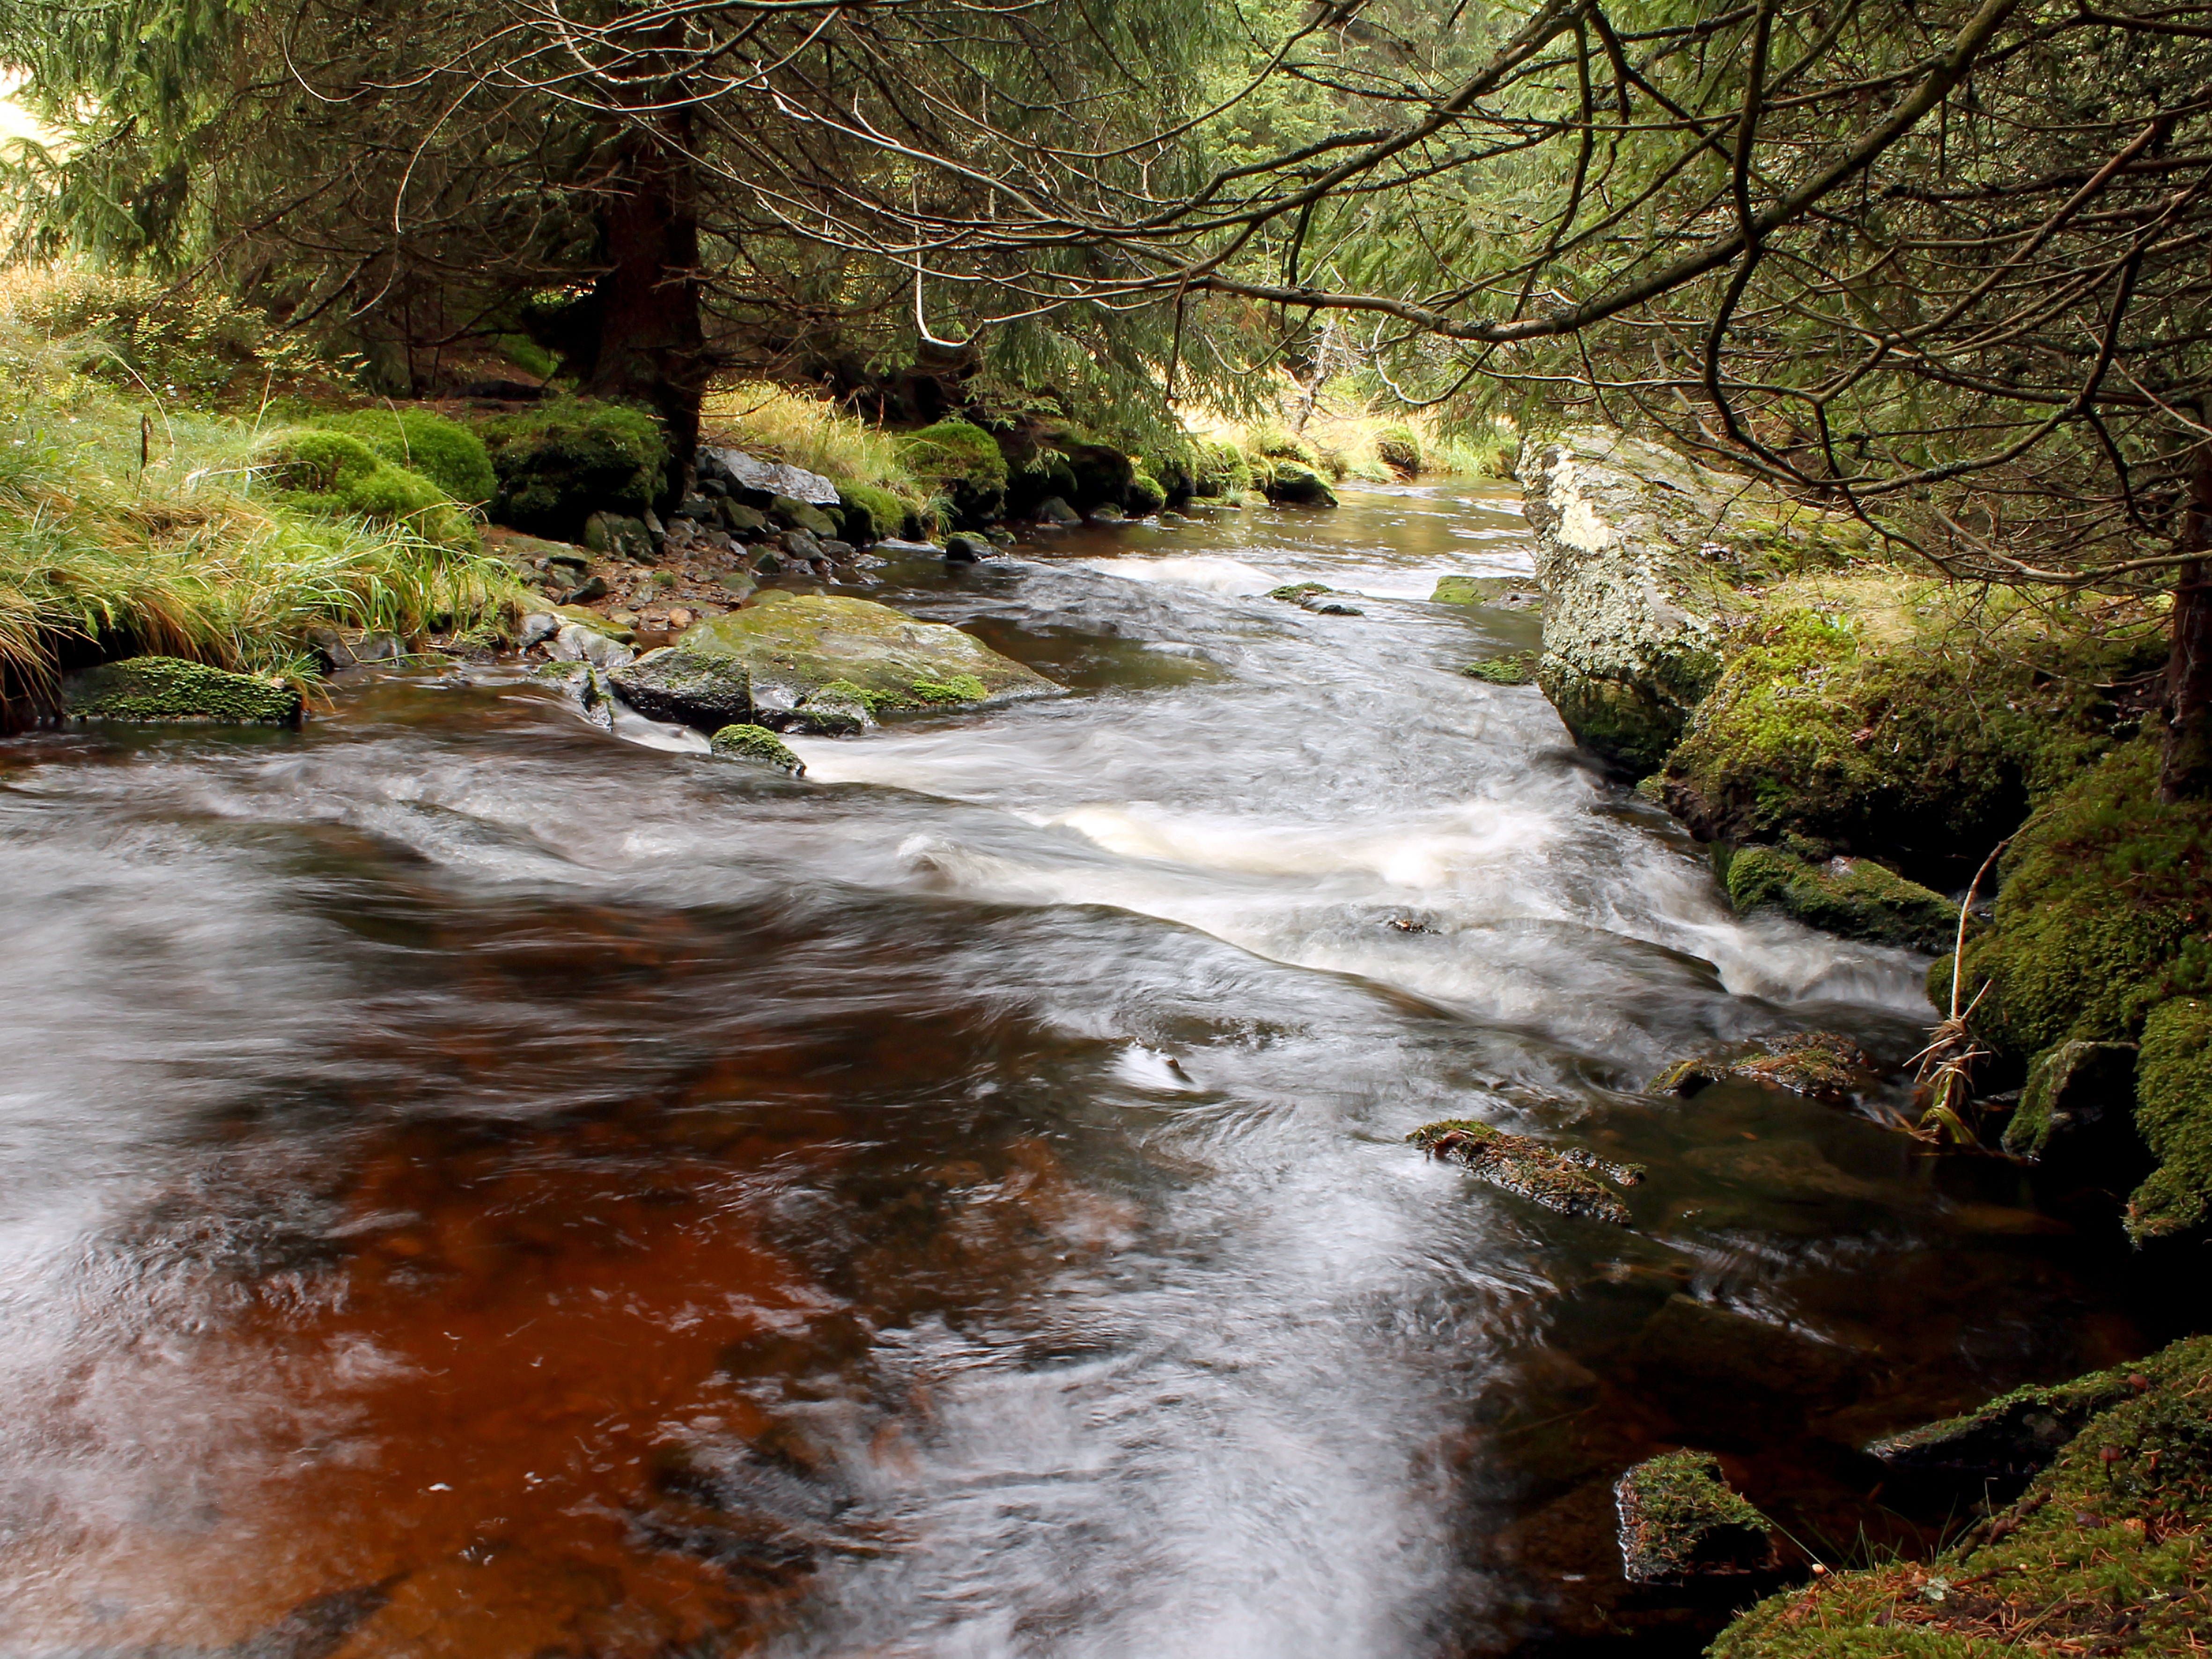
landscape, tree, water, nature, forest, waterfall, creek, wilderness, leaf, river, valley, stream, autumn, rapid, body of water, rainforest, woodland, water feature, watercourse, landform, natural environment, geographical feature